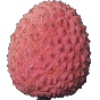
Label: Lychee 1